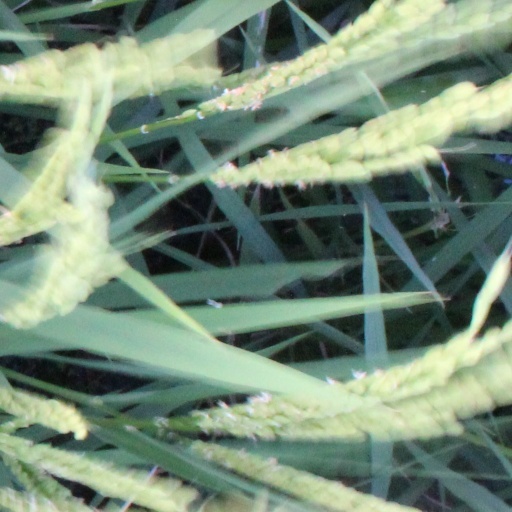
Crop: rice